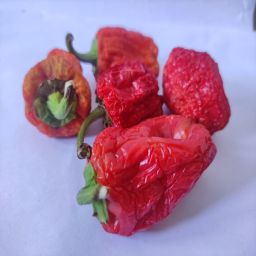
Crop: Bell Pepper
Quality: Dried